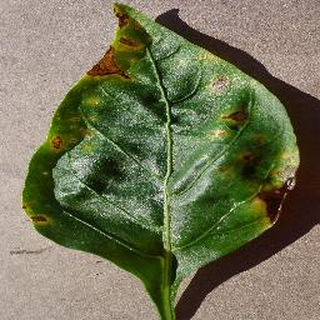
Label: bell_pepper_bacterial_spot